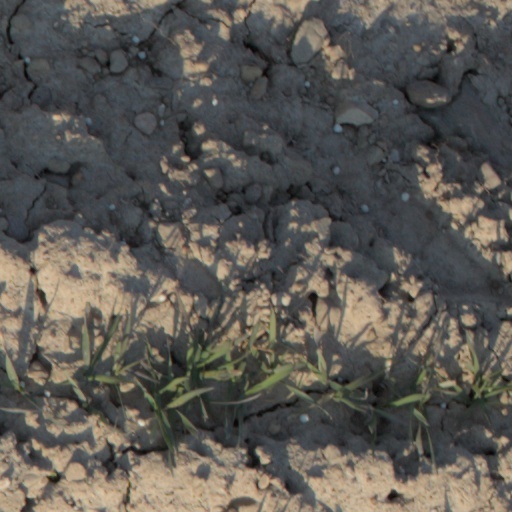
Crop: wheat